Lois Wann

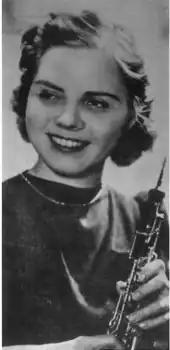
Lois Wann in 1940

Lois Wann (1912 – February 23, 1999) was an American oboist who was one of the well-known American oboists of the 20th century. She performed as a soloist in chamber music and concertos, specializing in early music but also playing contemporary works. Several contemporary composers wrote pieces for her, including Darius Milhaud. Reviews of Wann's concerts often highlighted her technique and musicianship. As an orchestral musician, she was an early example both of a woman who played the oboe in a professional American orchestra and of a woman principal in a professional orchestra. She spent much of her career in New York, where she was a noted teacher of the oboe, at the Juilliard School and elsewhere.